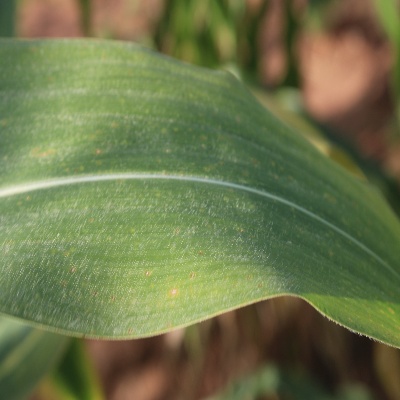
Crop: Maize
Condition: leaf spot